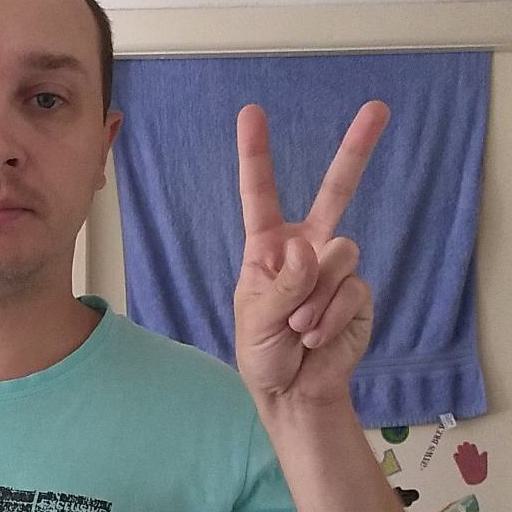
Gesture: peace